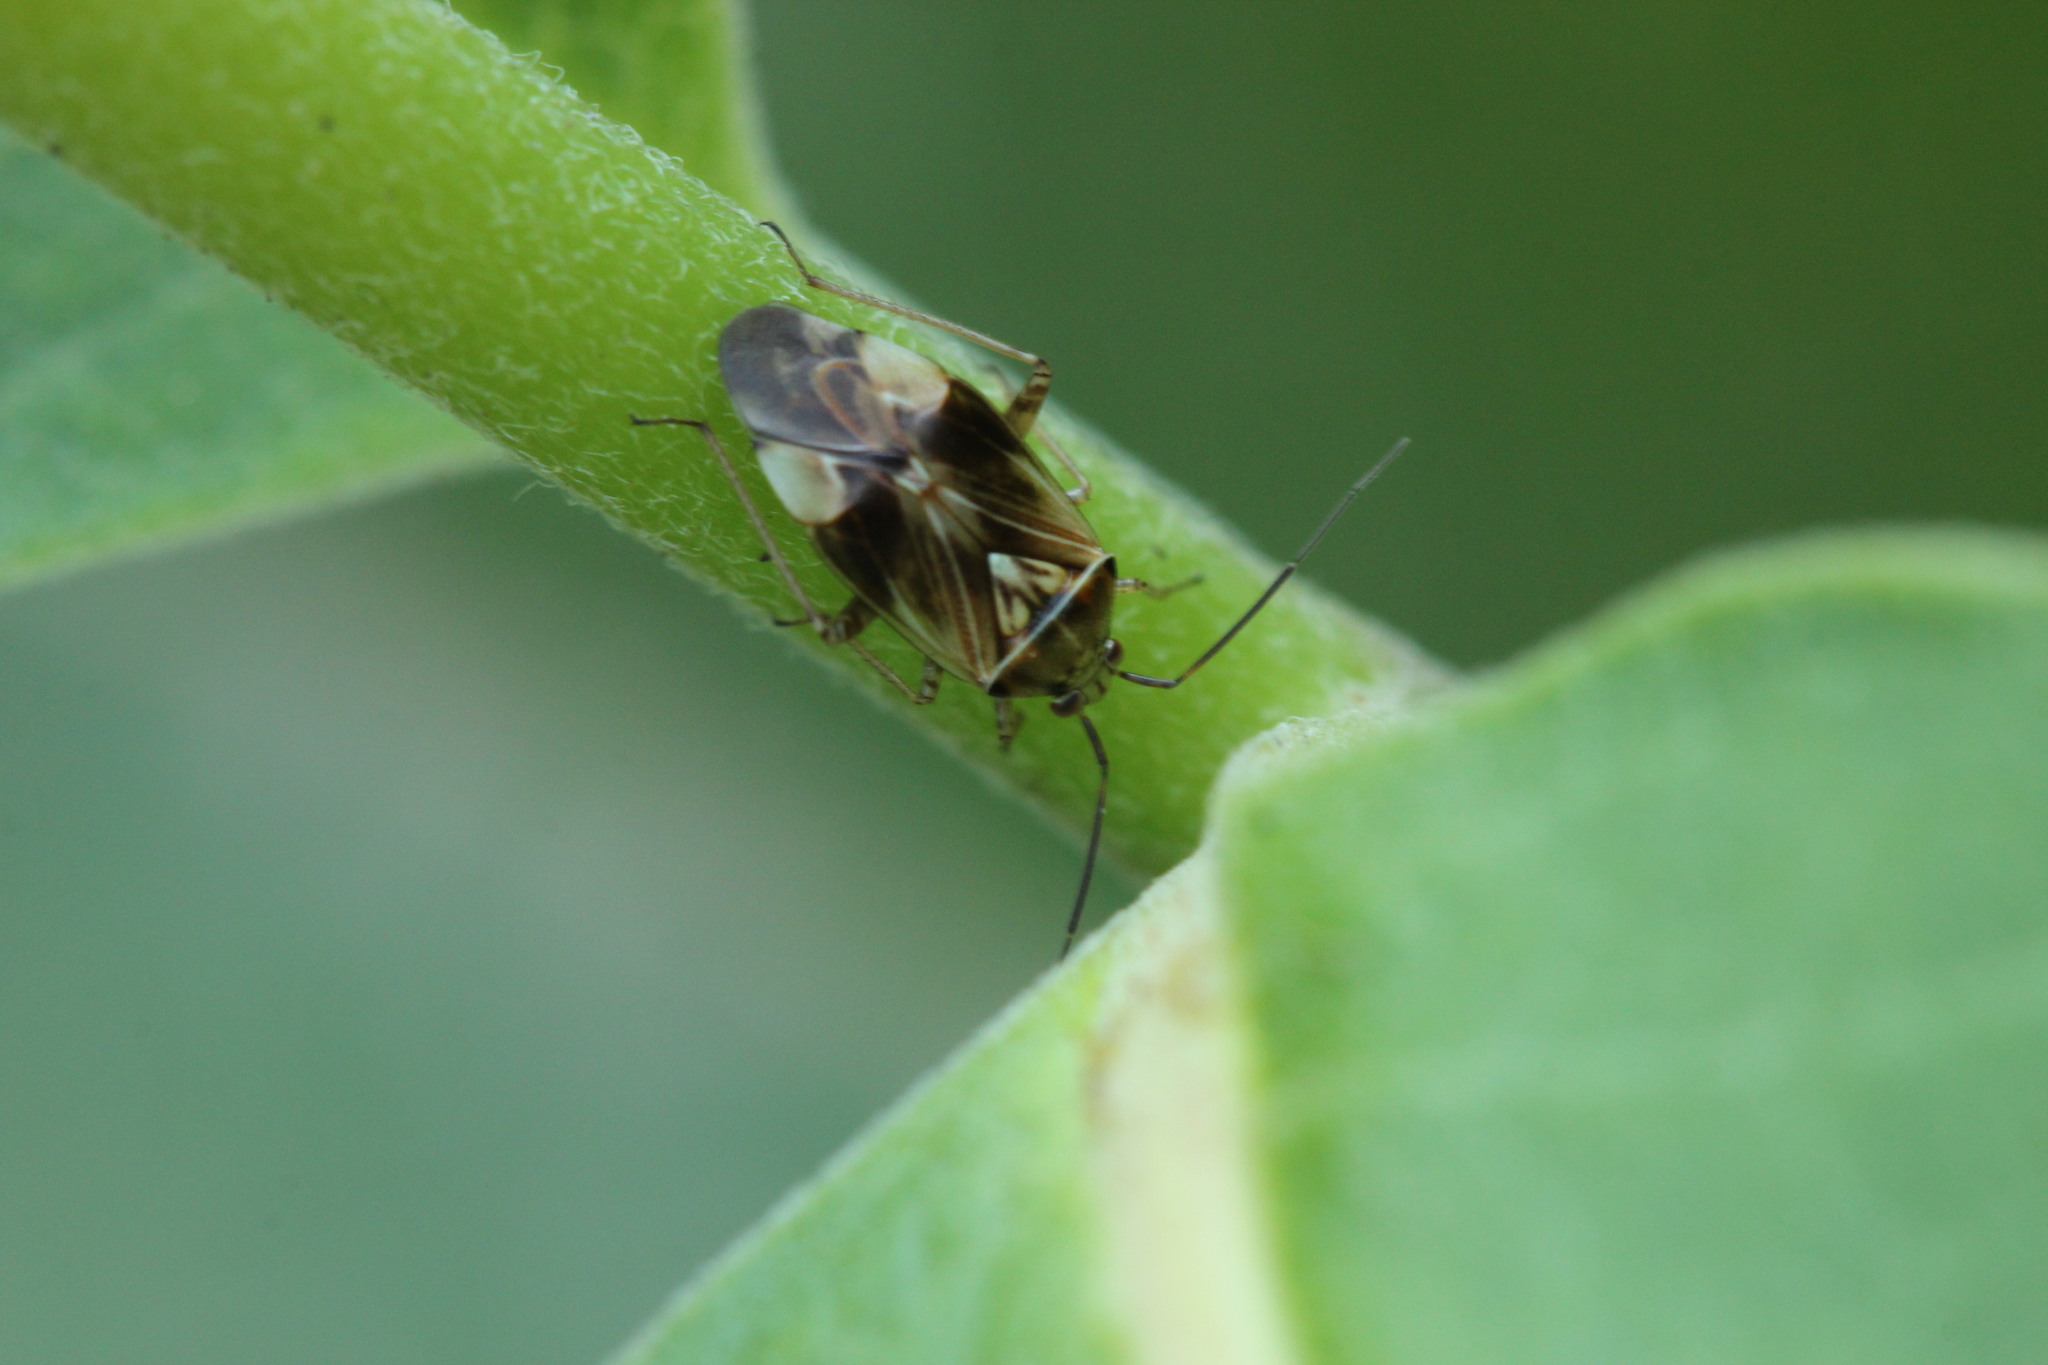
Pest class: lygus_bug